Hinze Dam

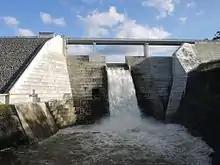
The Hinze Dam spillway overflows for the first time since the Stage 3 upgrade was completed, after heavy rain from Cyclone Oswald in January 2013

The Southport Town Council planned the dam in 1947. It was completed in 1976 and expanded in 1989 and 2011.